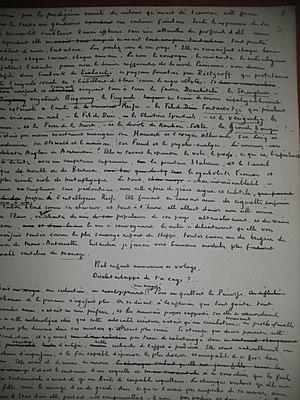
Paul Bourget, né le 2 septembre 1852 à Amiens et mort le 25 décembre 1935 à Paris, est un écrivain et essayiste français, membre de l'Académie française.